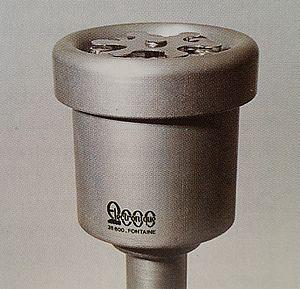
Détecteur d'orages Electronique 2000
Électronique 2000 était une entreprise française, fondée par Guy Berdanos en décembre 1978, et liquidée en mai 2000.